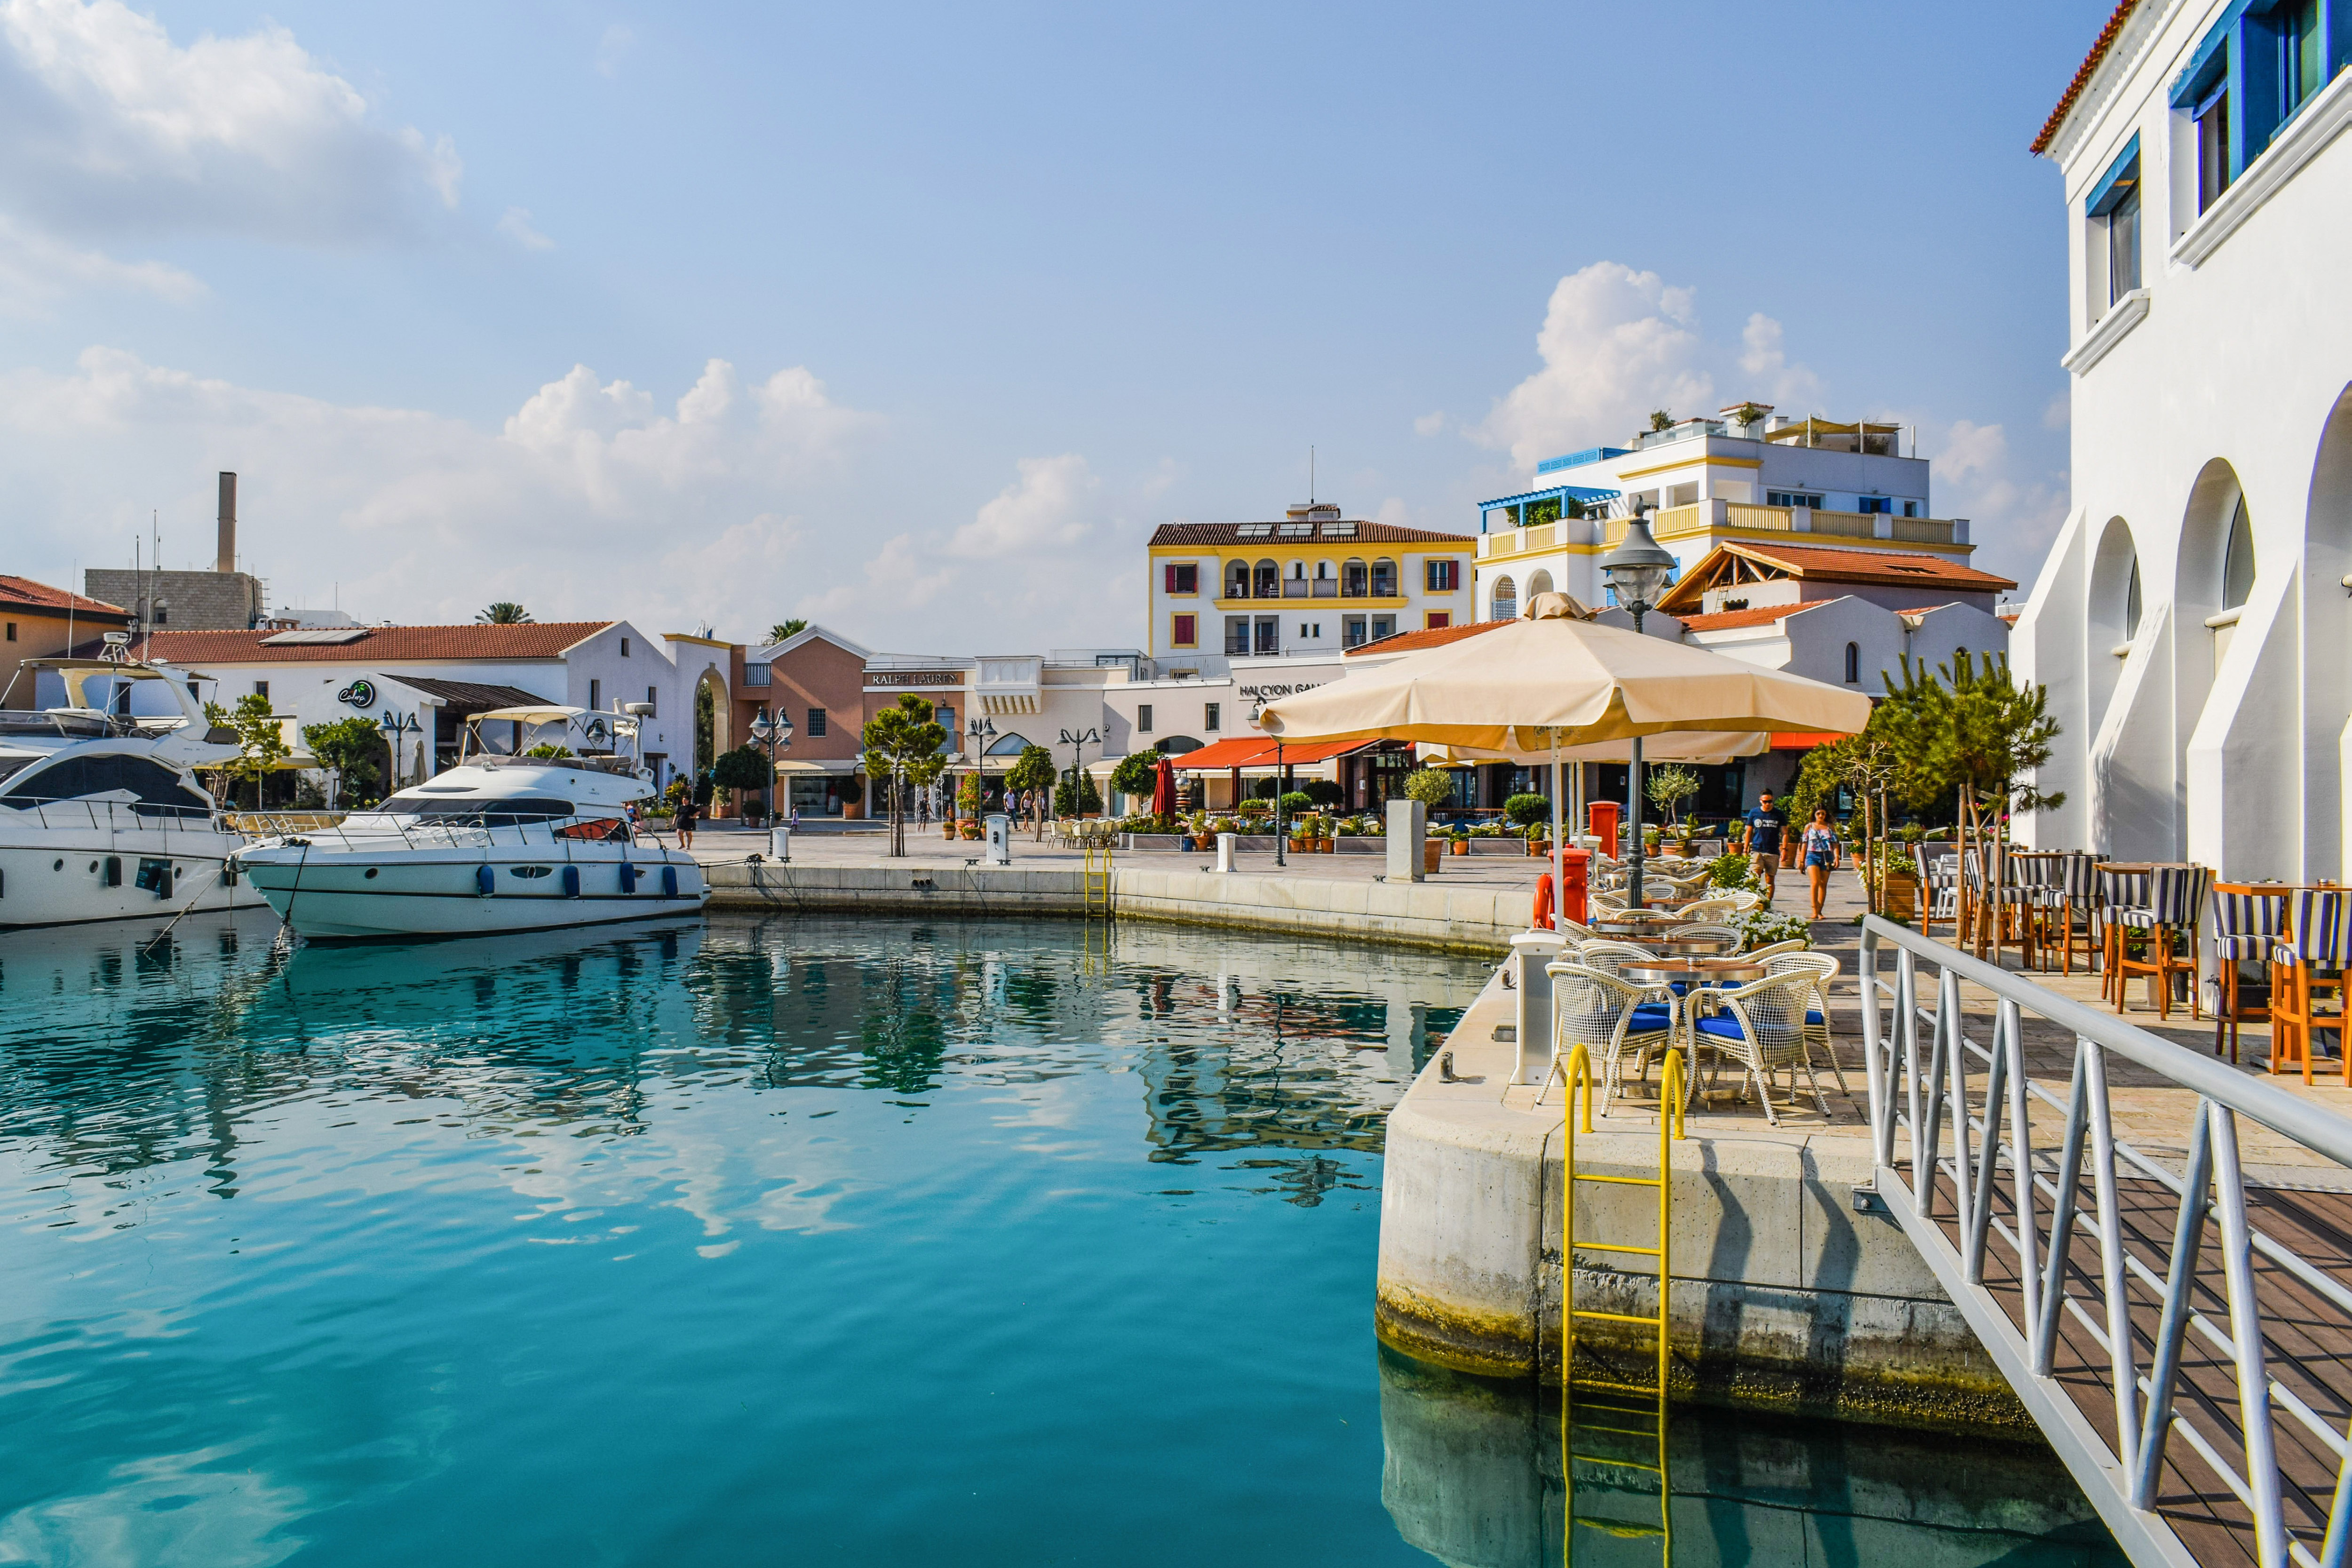
water transportation, vacation, town, sky, resort, marina, tourism, waterway, leisure, sea, boat, building, vehicle, architecture, real estate, summer, harbor, coast, city, port, dock, hotel, swimming pool, house, palm tree, boating, resort town, watercraft, bay, travel, home, coastal and oceanic landforms, ocean, channel, tourist attraction, nonbuilding structure